St. Johns Post Office (Portland, Oregon)

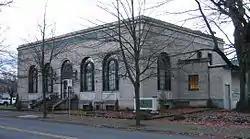
The St. Johns Station in 2006

The St. Johns Post Office is a historic building located in the Cathedral Park neighborhood near St. Johns, Portland, Oregon, United States.